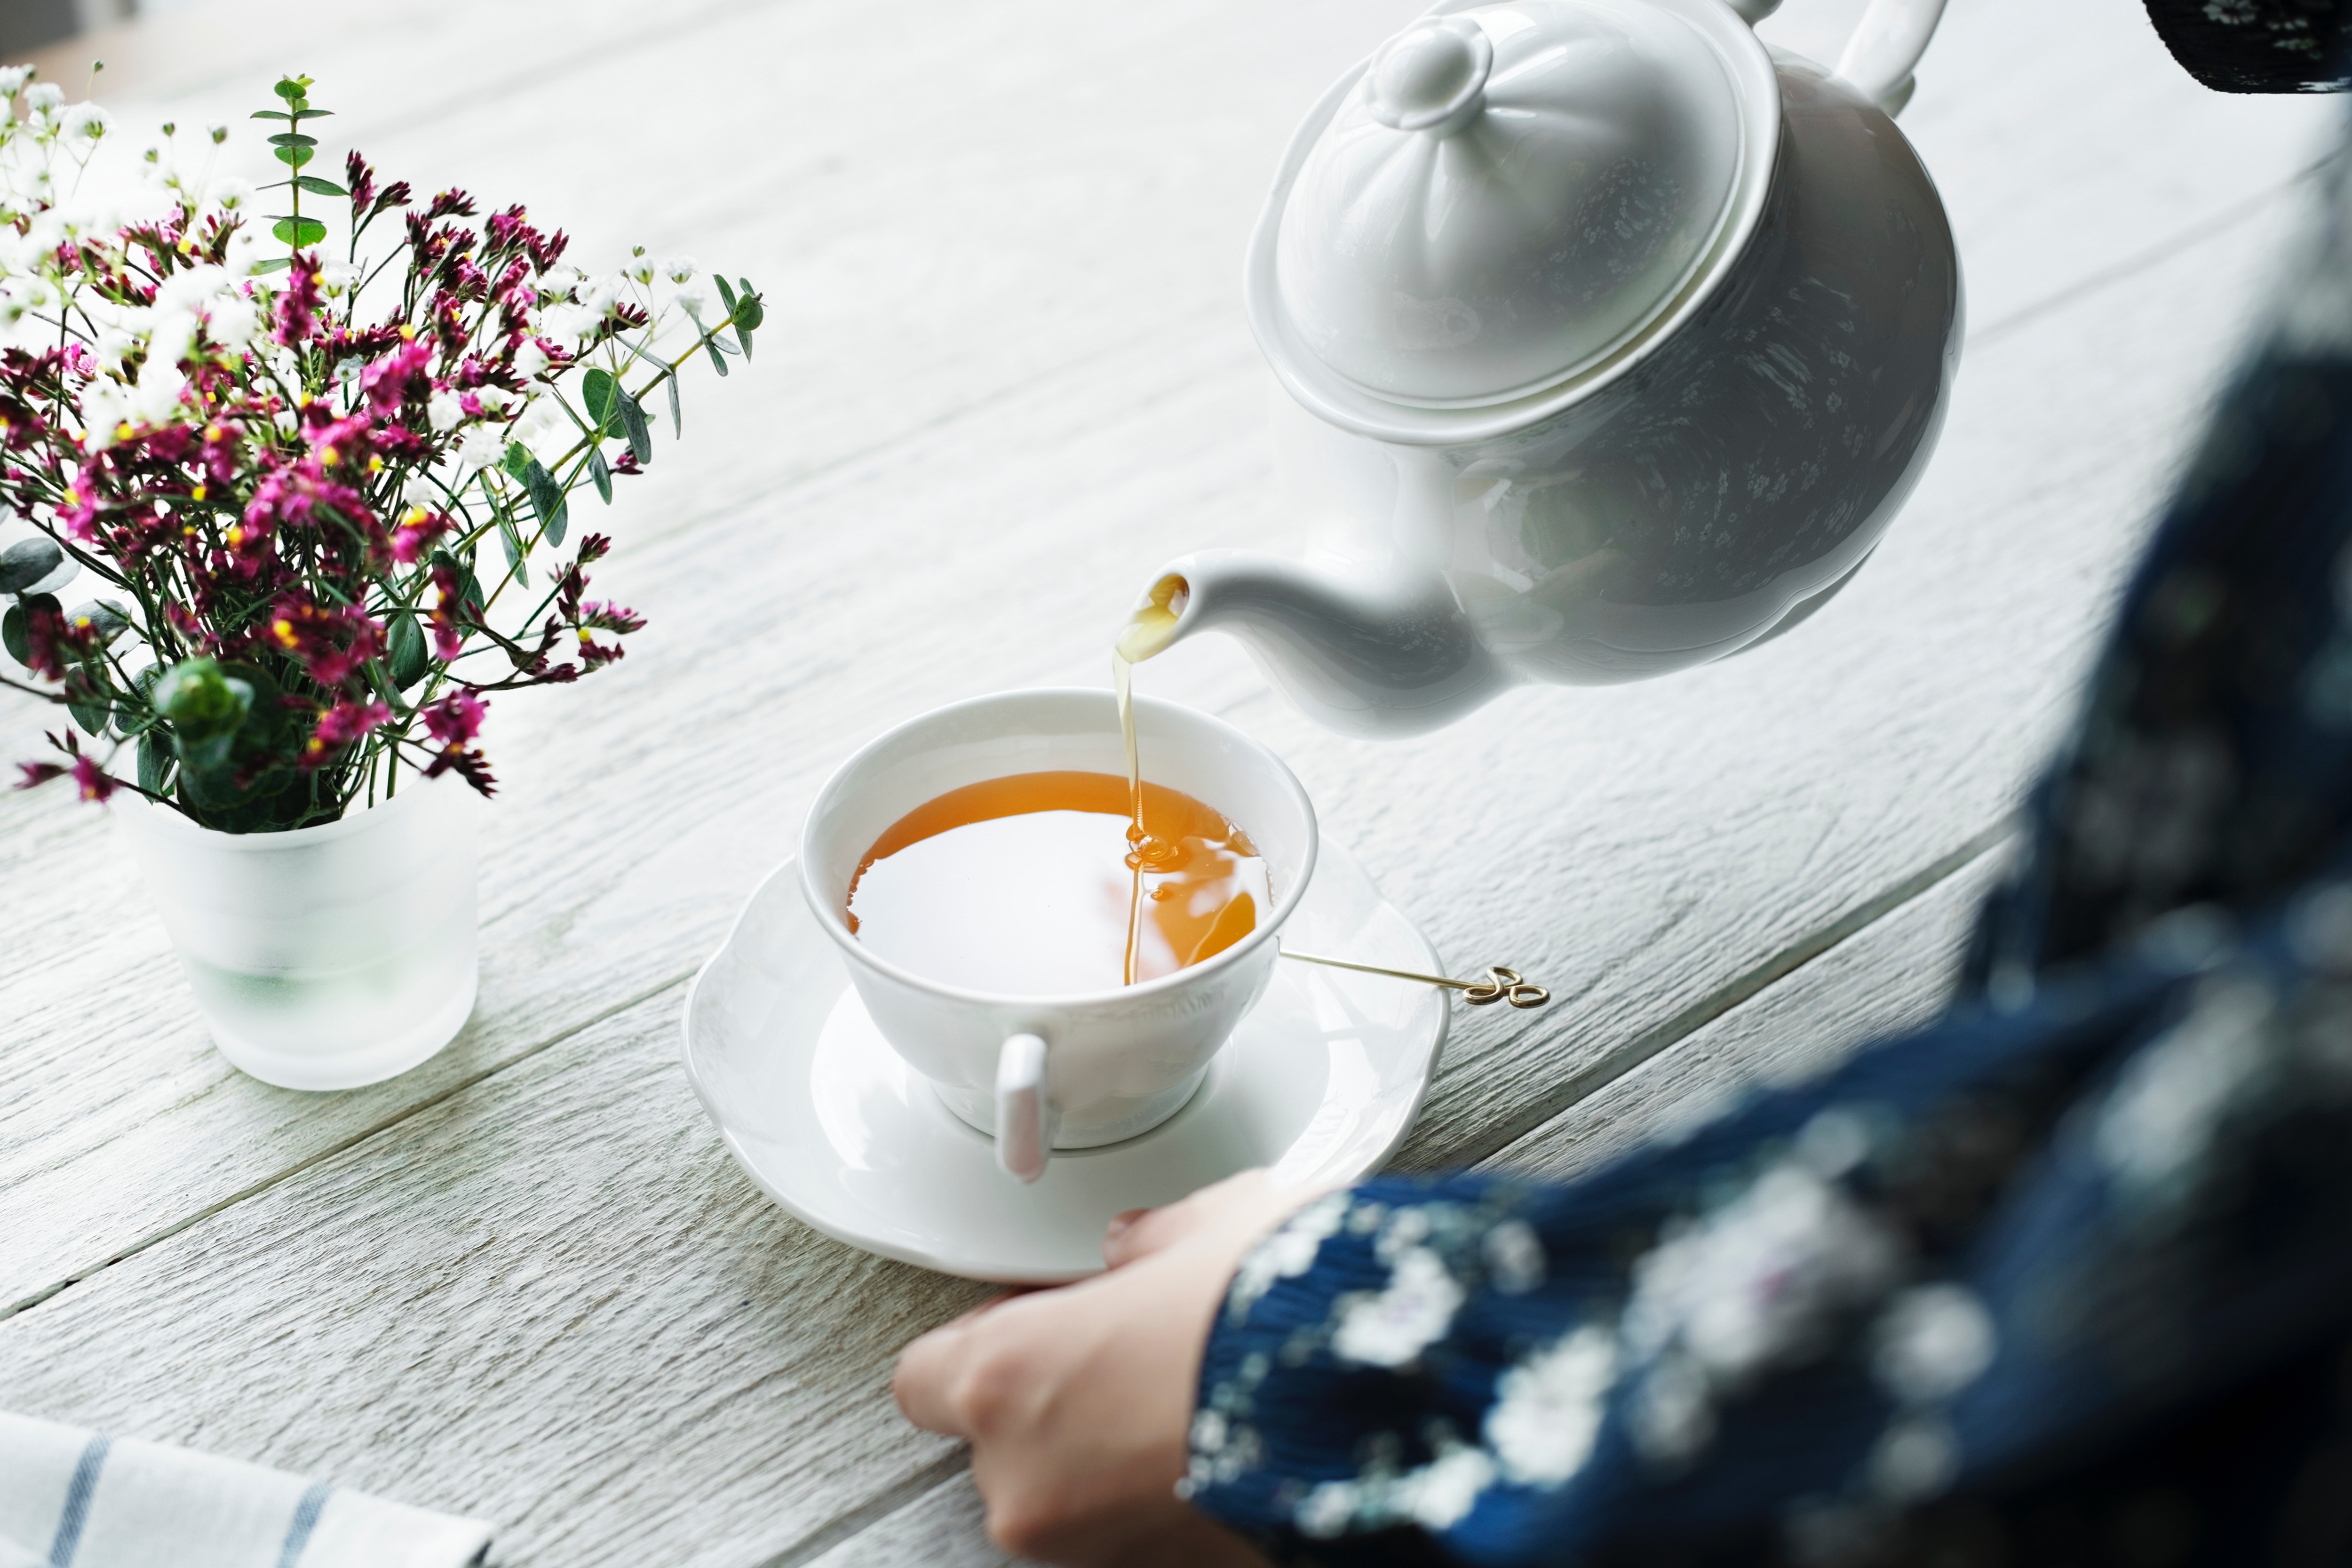
cup, coffee cup, table, teacup, drink, tableware, tea, food, flower, serveware, drinkware, teapot, milk, breakfast, still life